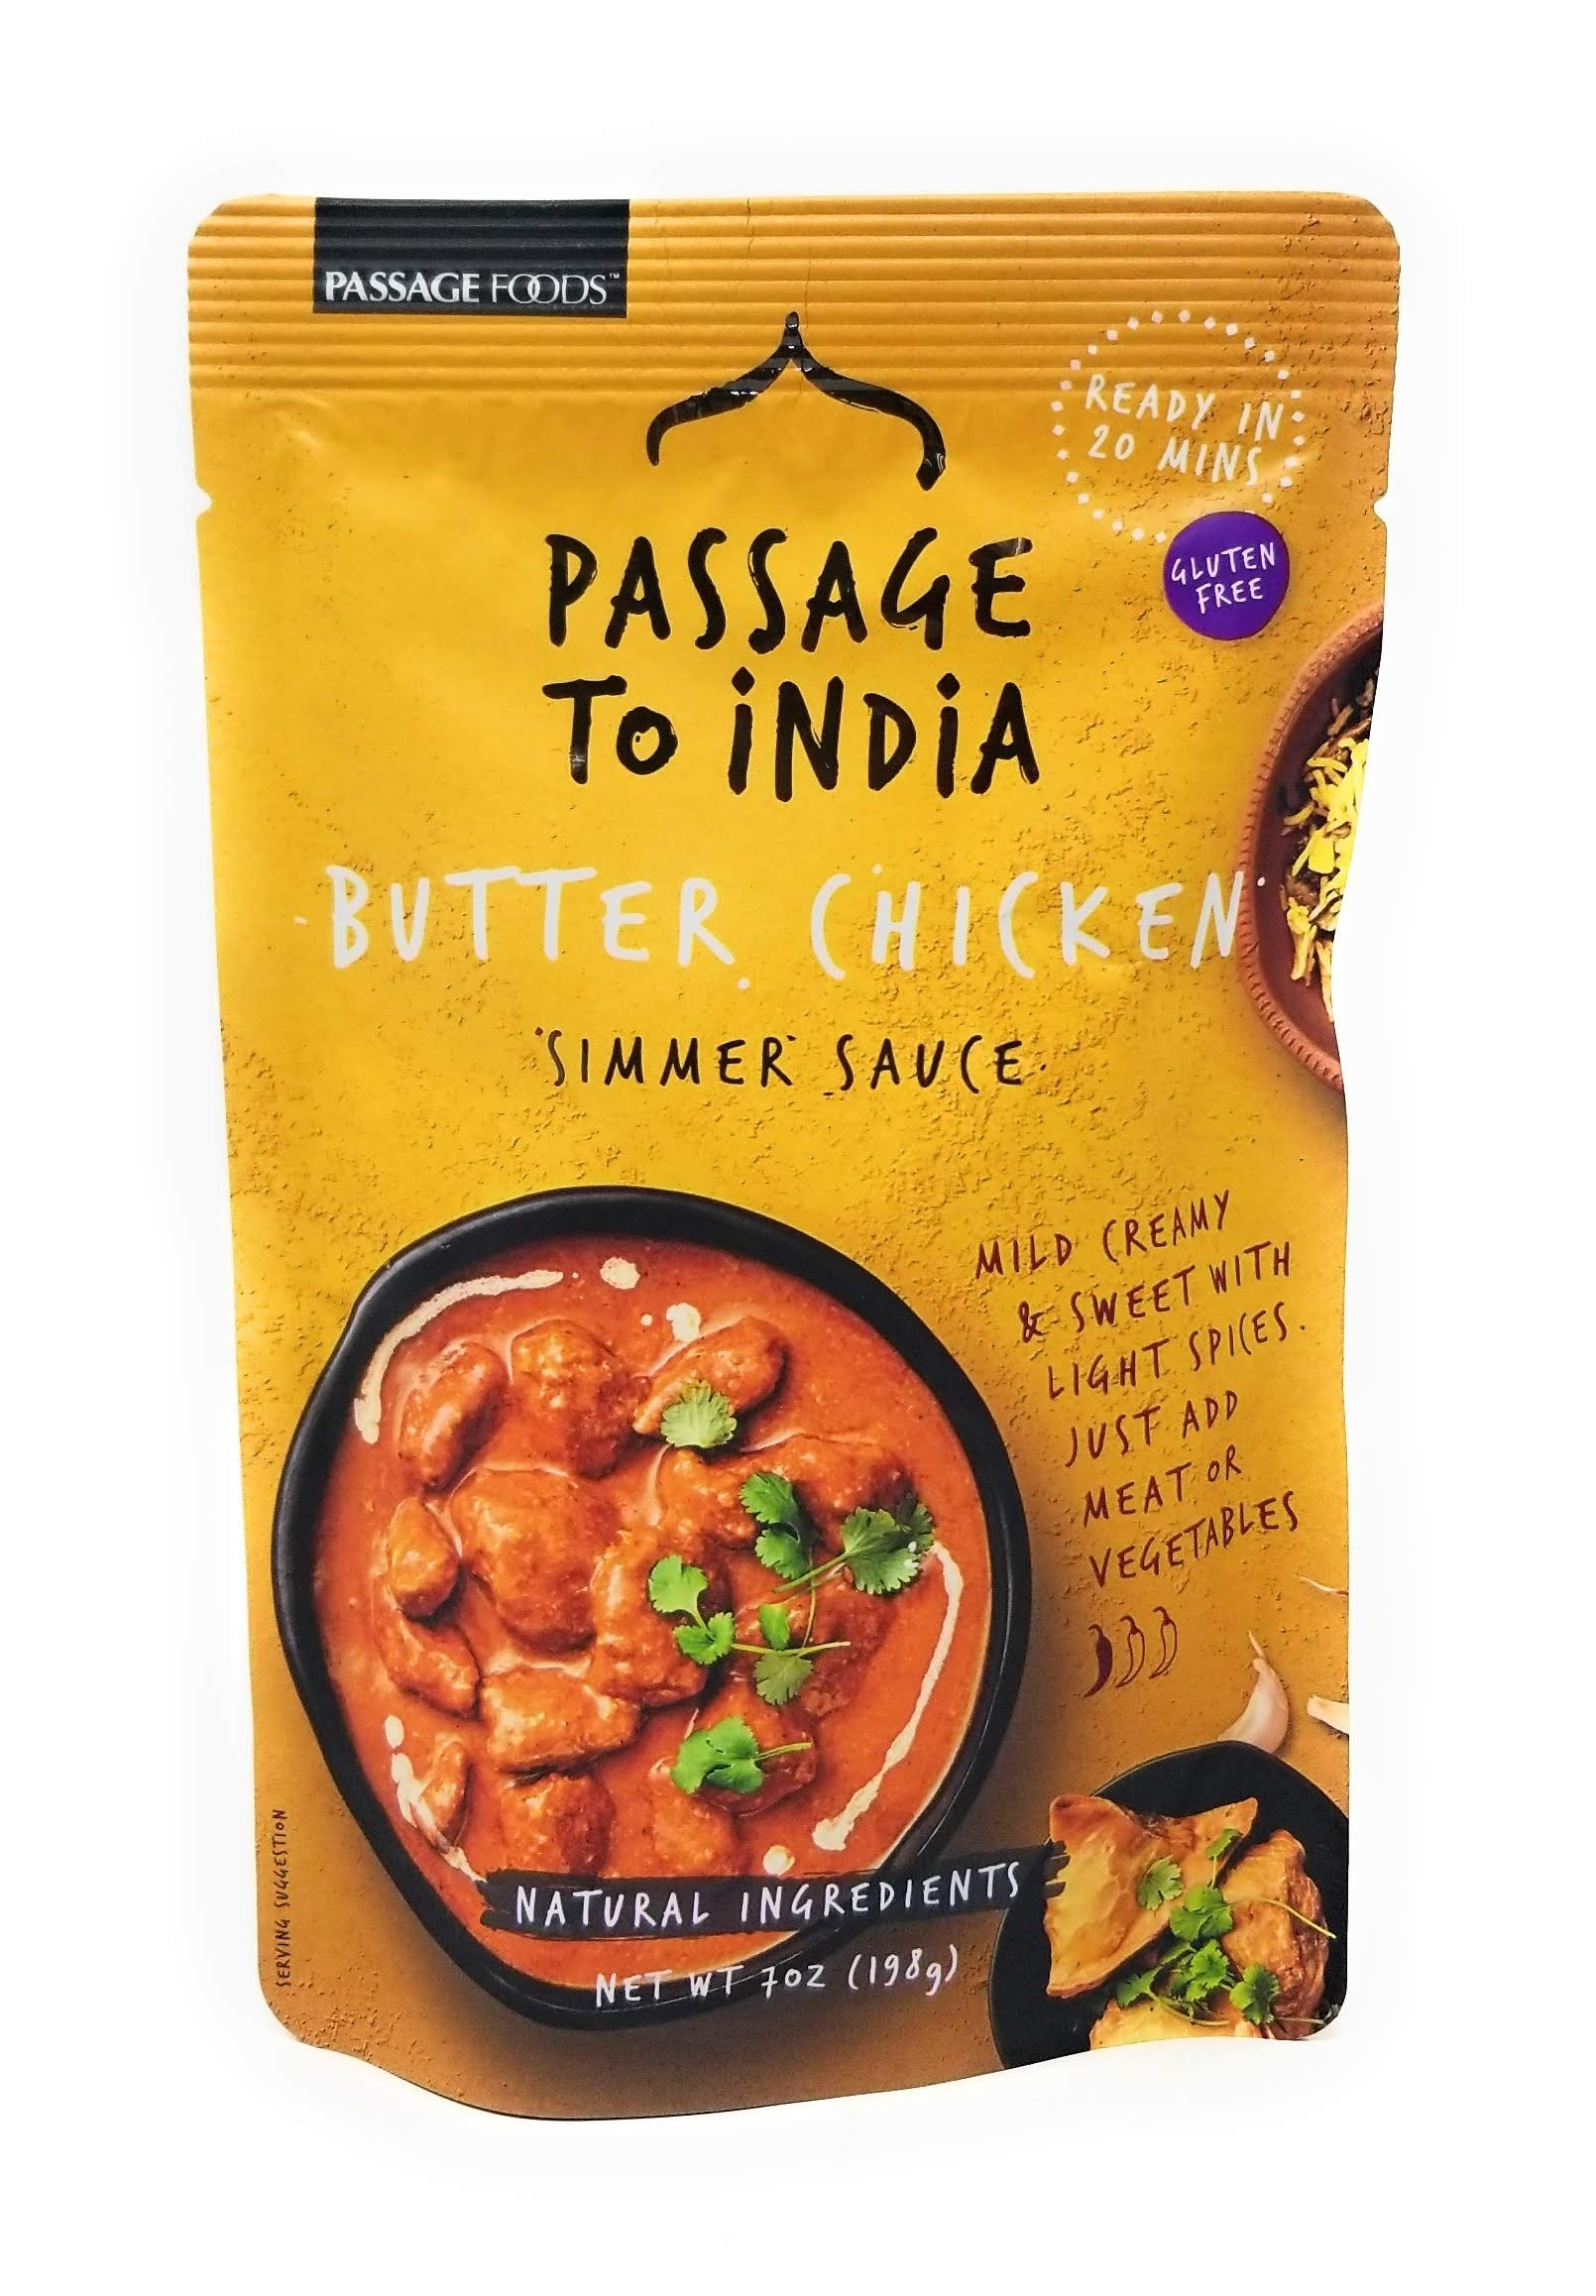
Item Name: Passage to India Simmer Sauce, Butter Chicken, 7-Ounce (Pack of 3)
Bullet Point 1: Couscous grains is a totally natural product made of pure durum wheat semolina
Bullet Point 2: Pre-cooked with steam
Value: 21.0
Unit: Ounce

Price: 13.95